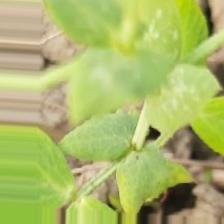
Label: Powdery Mildew